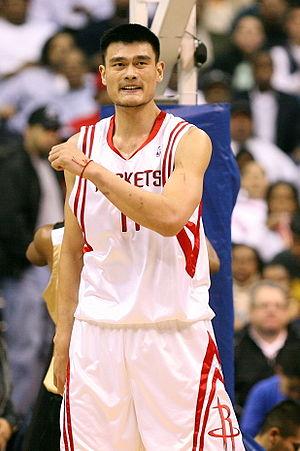
La draft 2002 de la NBA est la 56ᵉ draft annuelle de la NBA. Elle a eu lieu le 26 juin 2002 au théâtre du Madison Square Garden de New York. Lors de cette draft, les équipes de la National Basketball Association ont sélectionné 57 joueurs, issus de NCAA, des joueurs pouvant être éligibles pour la première fois tels des joueurs de lycée et des ligues non-américaines. La draft fut diffusée sur ESPN et TNT à 19h30. La NBA annonça que 42 joueurs d'université et de lycée et cinq joueurs étrangers s'étaient présentés à cette draft. Les Chicago Bulls et les Golden State Warriors avaient 22,5 % de chances d'obtenir le premier choix, mais ce sont les Houston Rockets, avec 8,9 % de probabilité, qui remportèrent la loterie de la draft le 19 mai. Les Bulls et les Warriors furent deuxièmes et troisièmes, respectivement. Comme sanction pour violations du Salary cap lors de la saison NBA 2000-2001, les Minnesota Timberwolves furent privés de leur premier tour de draft.
Yao Ming, né le 12 septembre 1980 à Shanghai, est un ancien joueur de basket-ball chinois. Évoluant au poste de pivot, il était tout au long de sa carrière le plus grand joueur de la National Basketball Association avec une taille de 2,29 mètres.
Cette page présente la liste des transferts et mouvements de personnels de la NBA durant la saison 2011-2012.